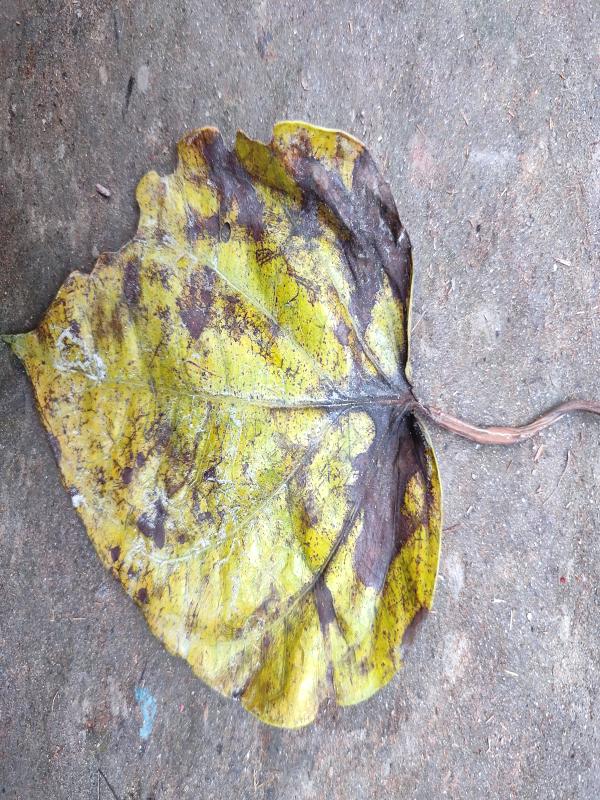
Label: Dried_Leaf